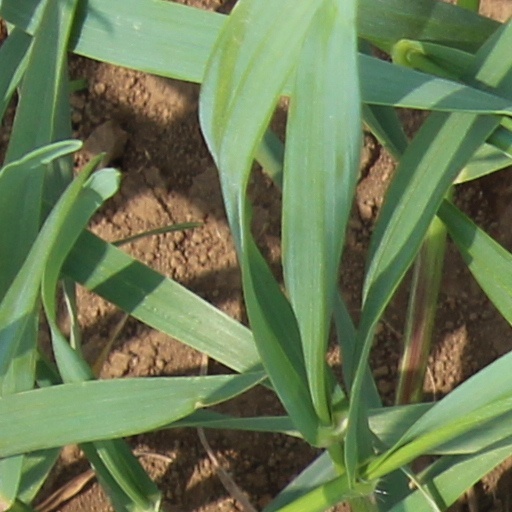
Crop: wheat